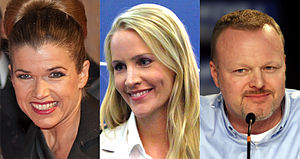
Eurovision Song Contest 2011
Værter: Anke Engelke, Judith Rakers, Stefan Raab
"Eurovision Song Contest 2011 var det 56. Eurovision Song Contest og blev afholdt i Düsseldorf i Tyskland. Tyskland var arrangør efter Lena Meyer-Landruts sejr i 2010 med ""Satellite"". Semifinalerne fandt sted den 10. og 12. maj 2011 med finalen den 14. maj 2011.